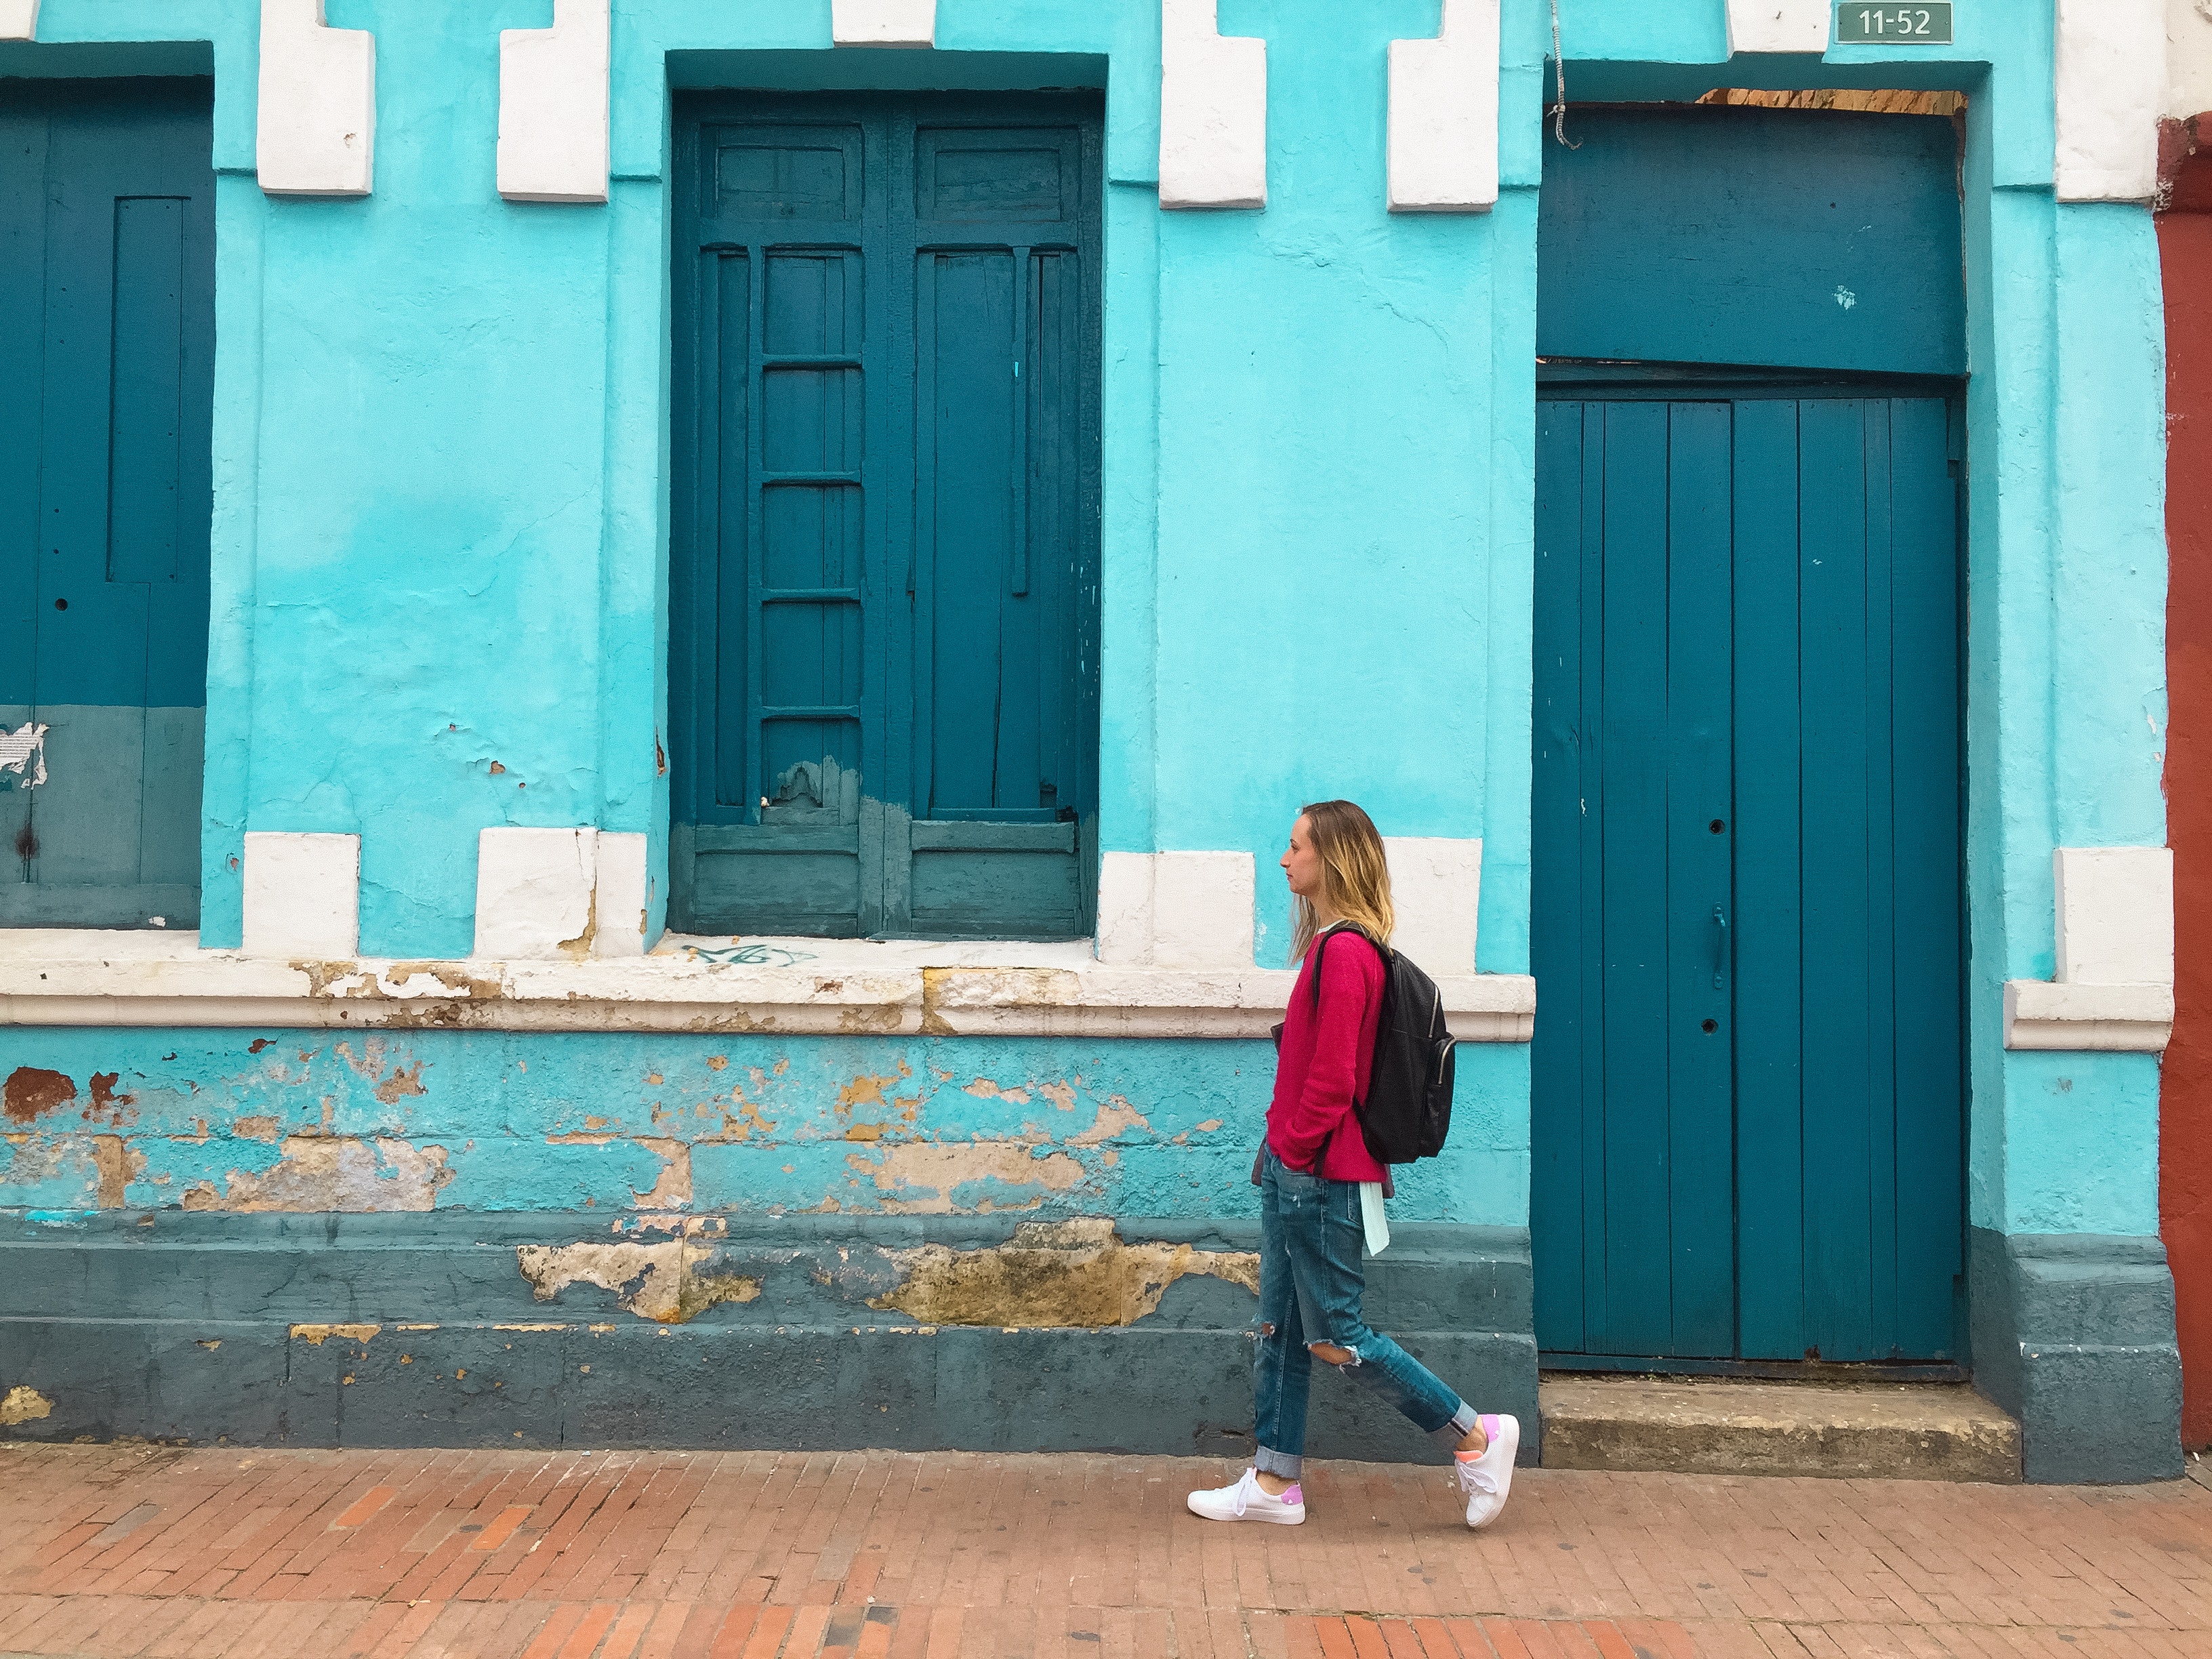
blue, green, photograph, turquoise, red, standing, teal, snapshot, wall, yellow, pink, azure, door, infrastructure, street, electric blue, vacation, architecture, sitting, photography, house, window, child, leisure, street fashion, road, Tints and shades, tourism, symmetry